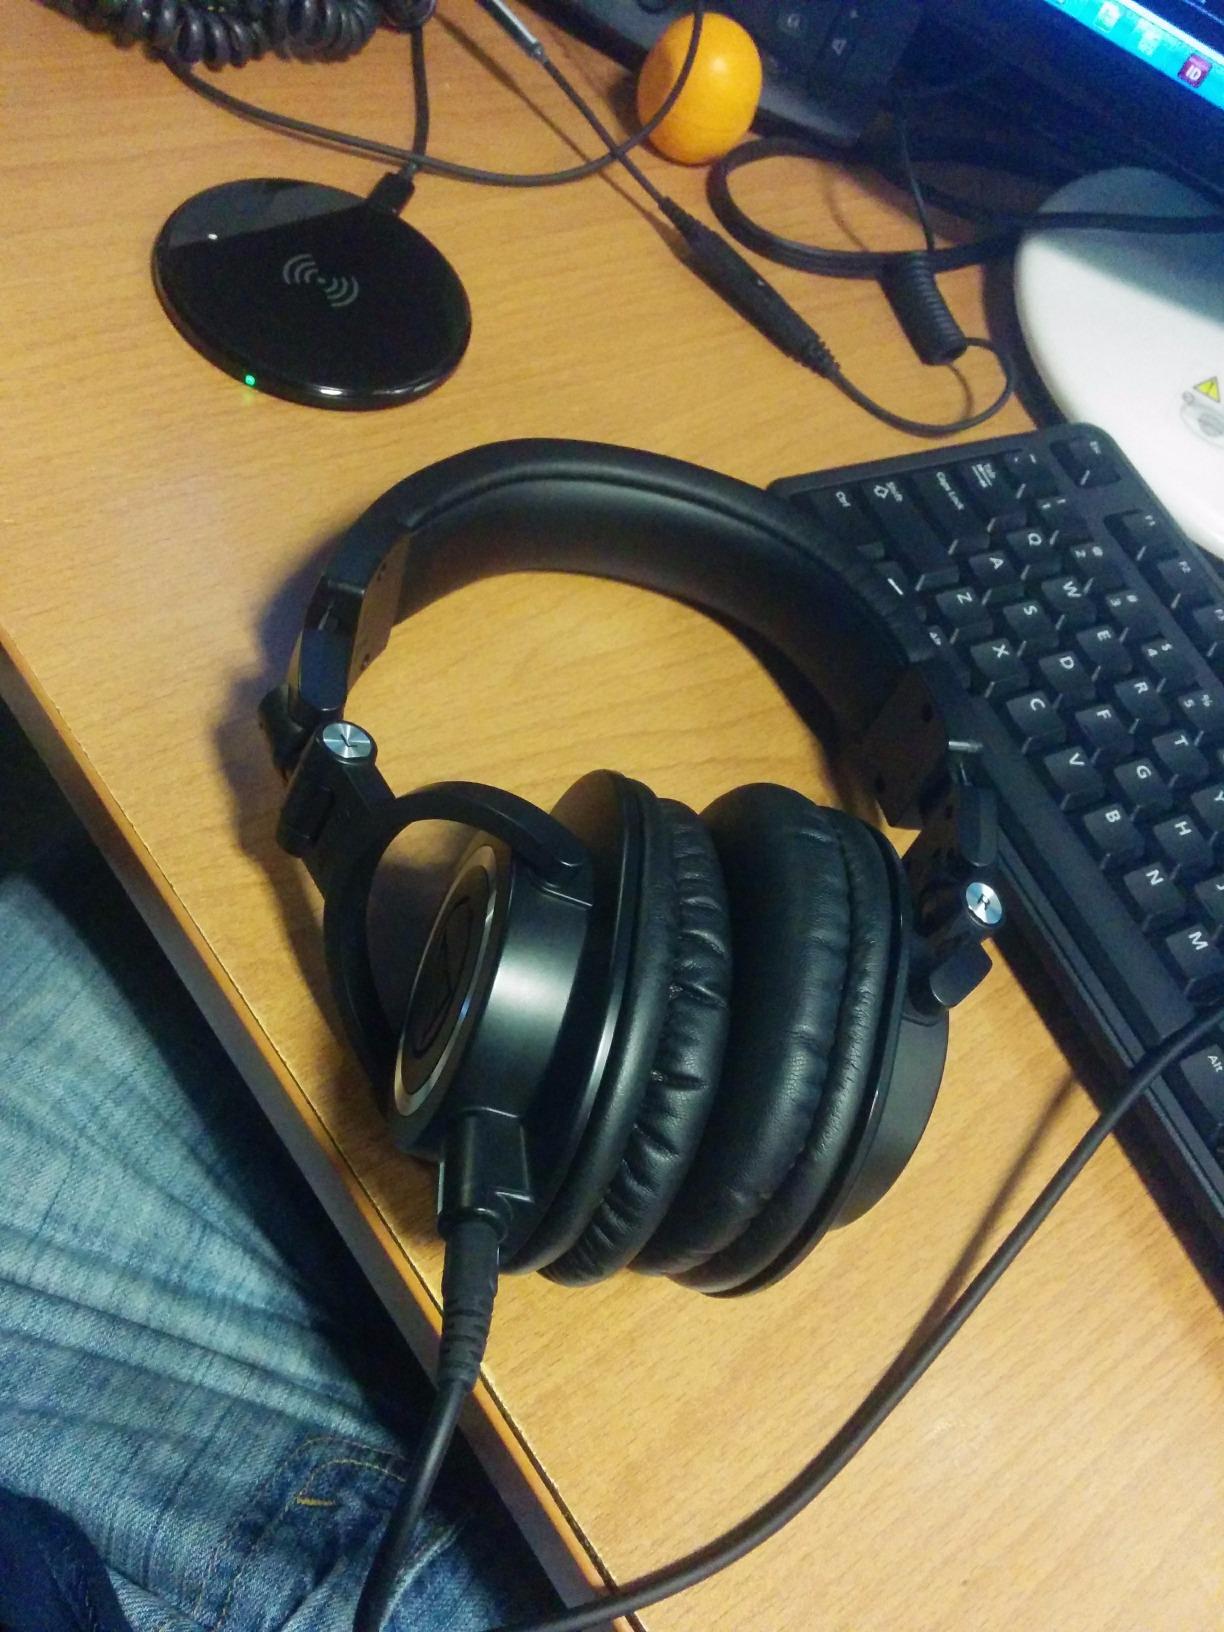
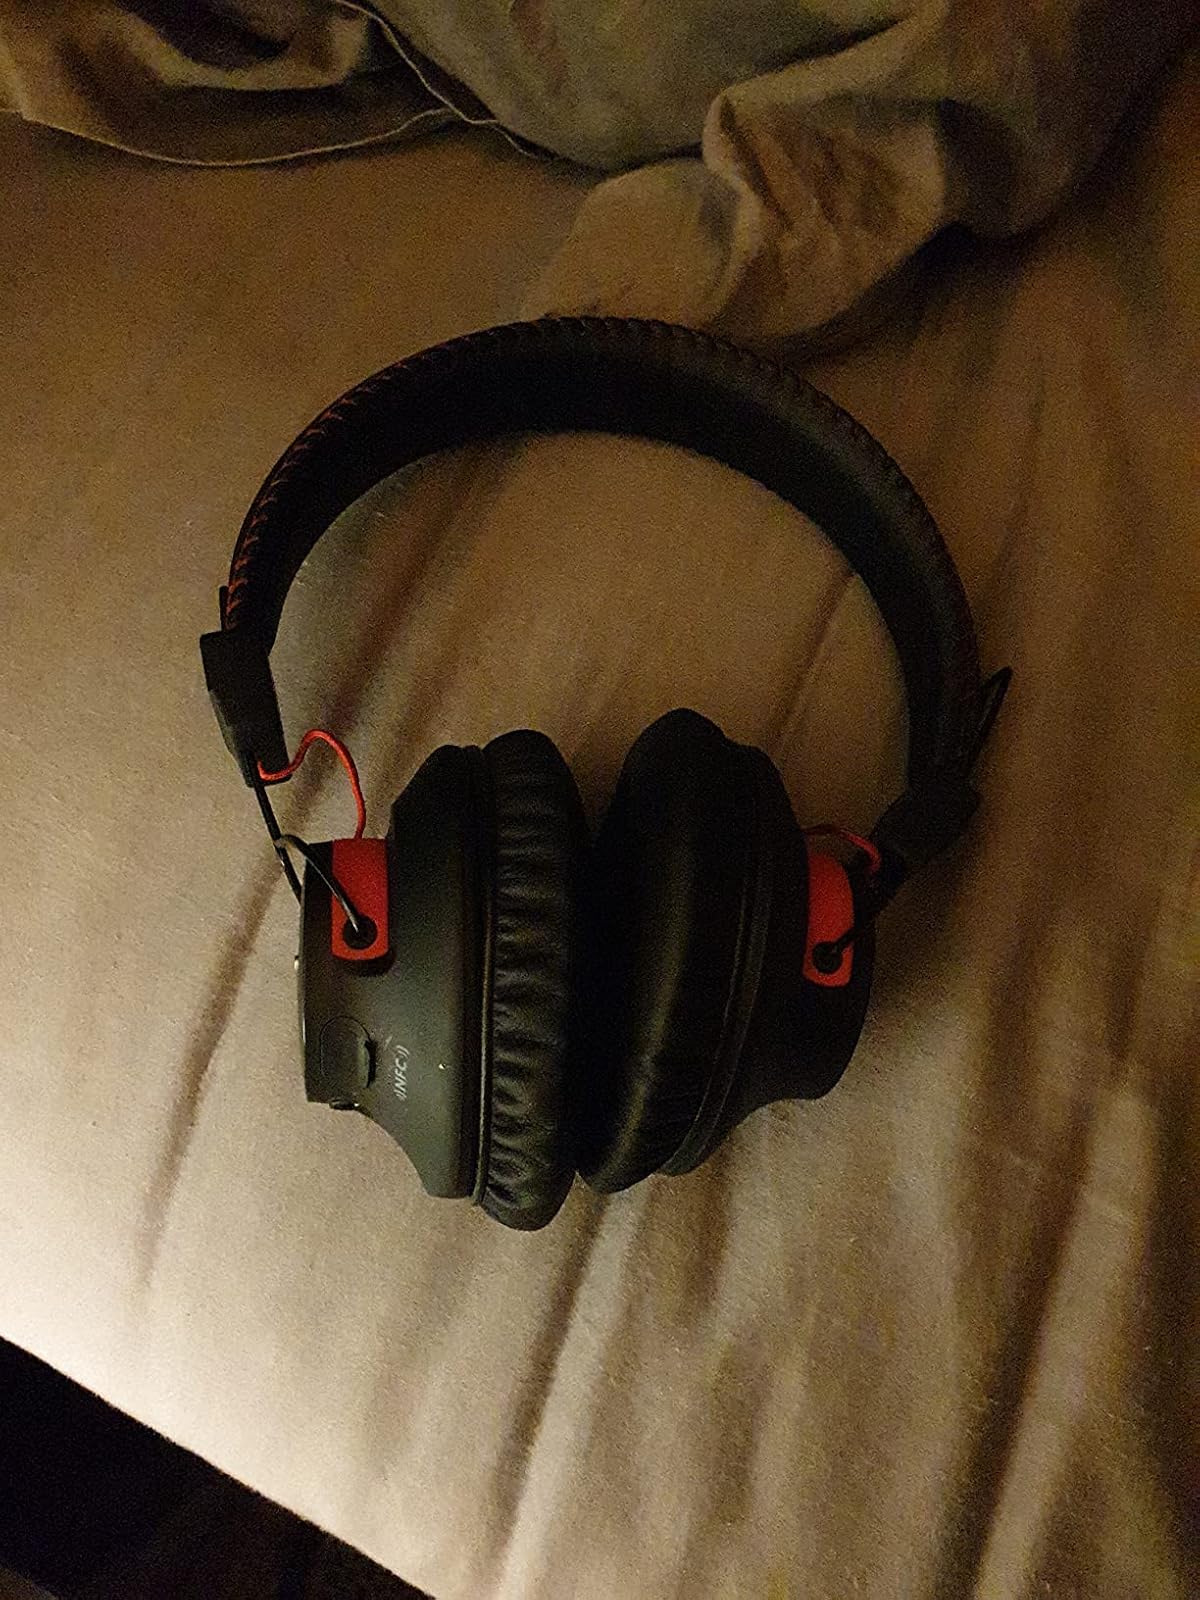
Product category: headphones
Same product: no